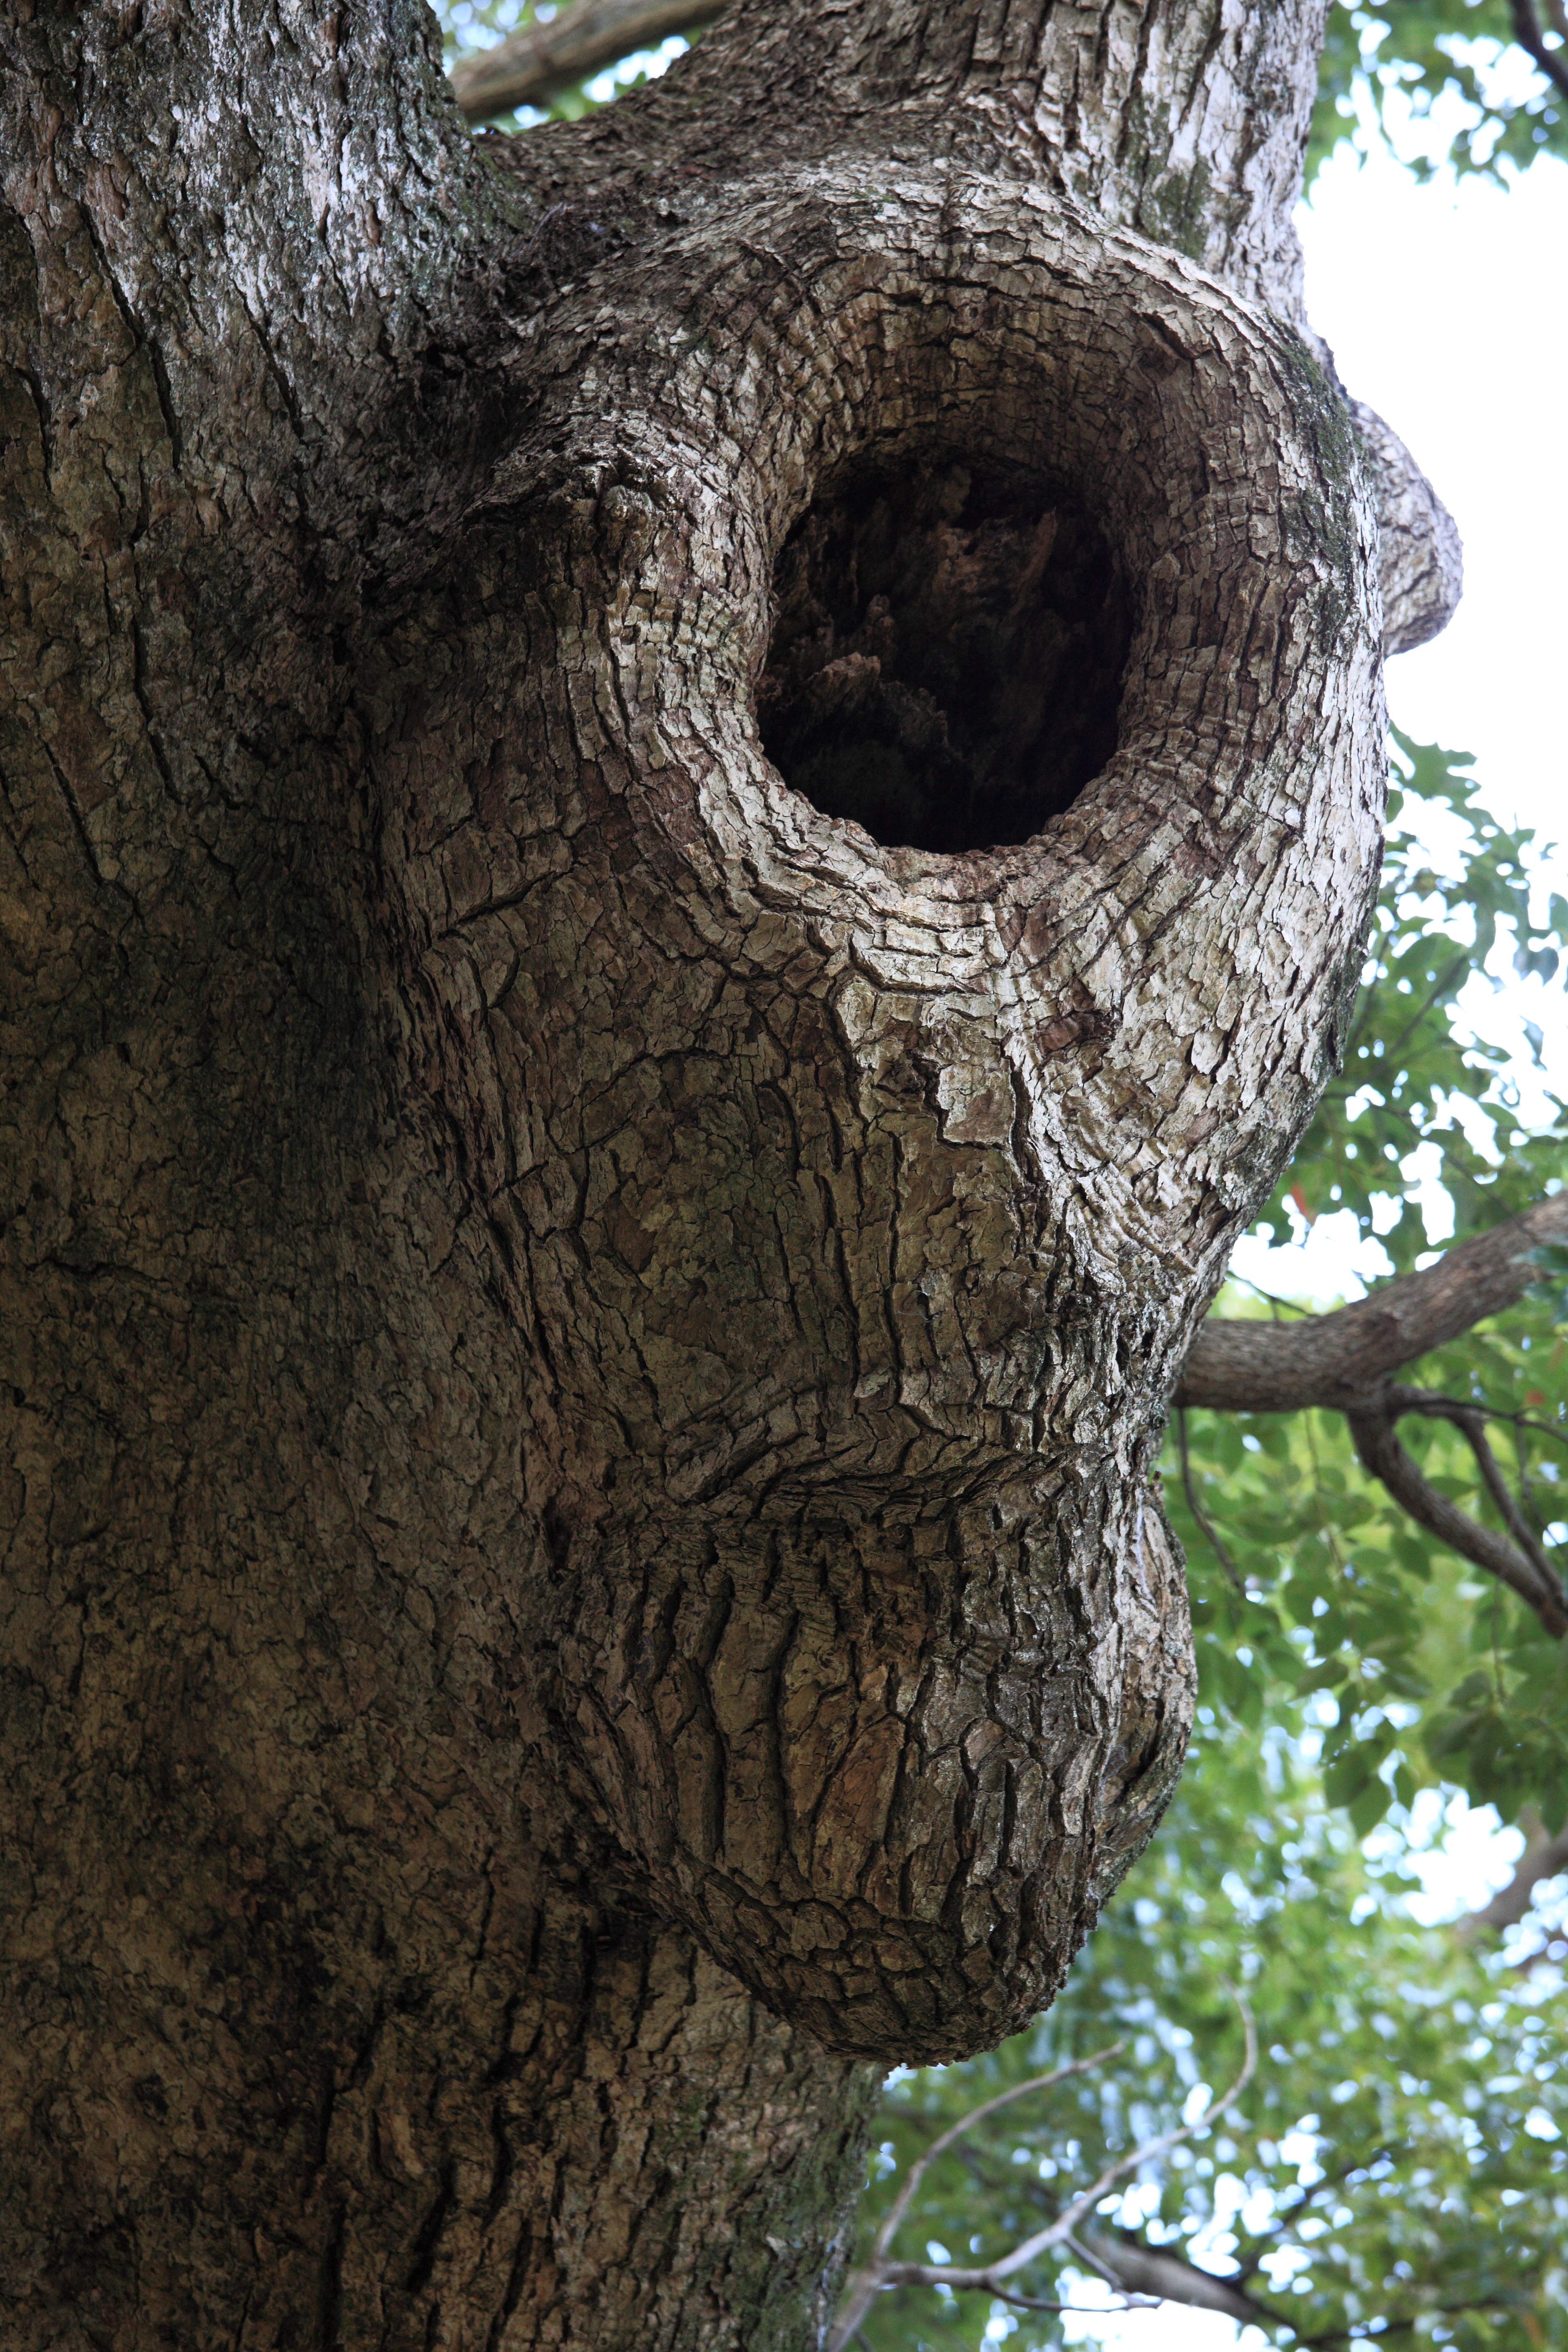
tree, nature, branch, plant, wood, leaf, flower, trunk, high, sculpture, art, cool image, temple, 5d, hires, carving, nest, markii, hi, res, resolution, camphortree, woody plant